Genome (Ridley book)

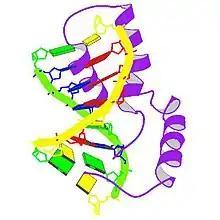
The SRY protein, bound to the double helix of DNA

Ridley contemplates evolutionary psychology using the genes SRY on the Y chromosome, and DAX1 and Xq28 on the X chromosome. The theory of genetic conflict and evolution is debated using the rhetorical question, are we bodies containing genes, or genes in bodies?